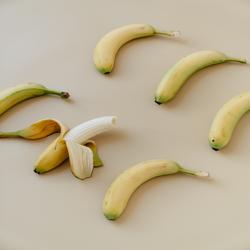
Label: Banana